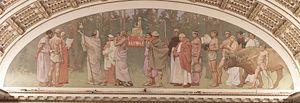
Julius Garibaldi Melchers est un artiste américain. Il est l'un des leaders américains du naturalisme.
Le Thomas Jefferson Building est le plus ancien des trois bâtiments qui composent la Bibliothèque du Congrès des États-Unis. Il fait partie du complexe du Capitole des États-Unis, et est situé sur la First Street SE, entre Independence Avenue et East Capitol Street, à Washington.